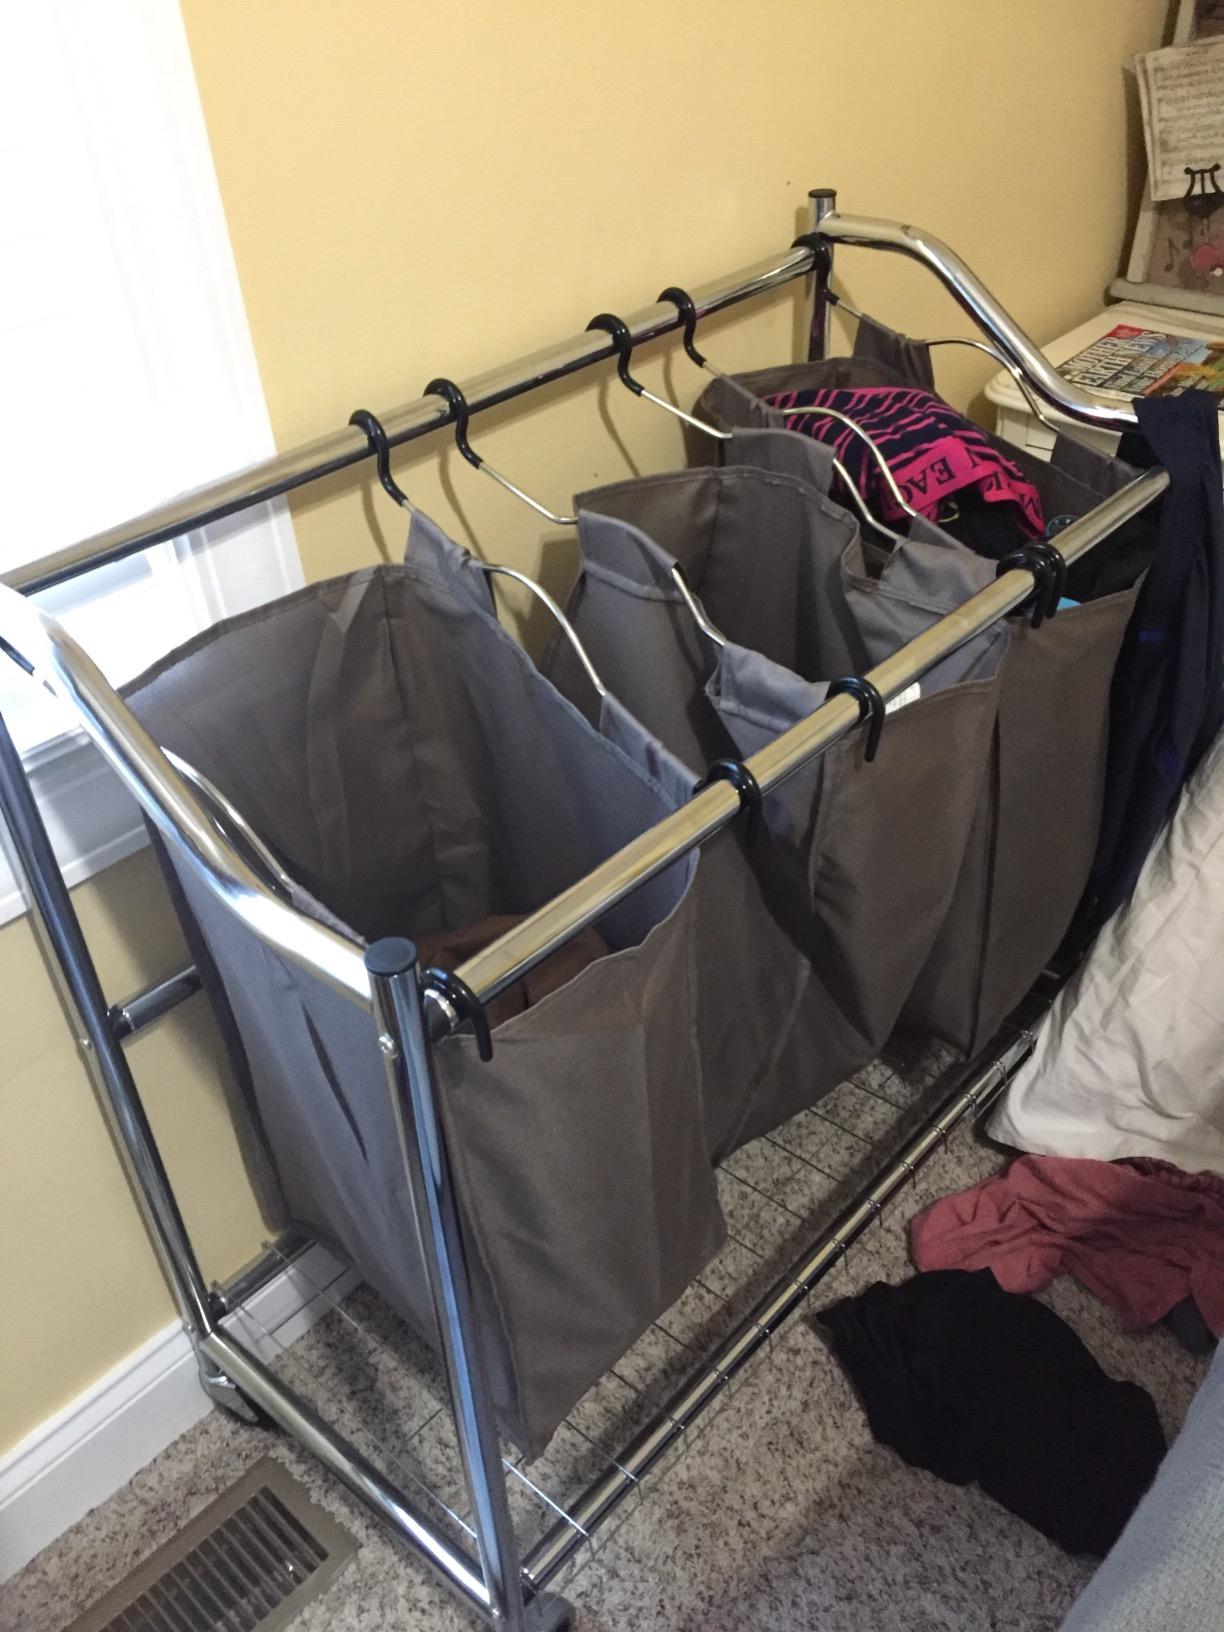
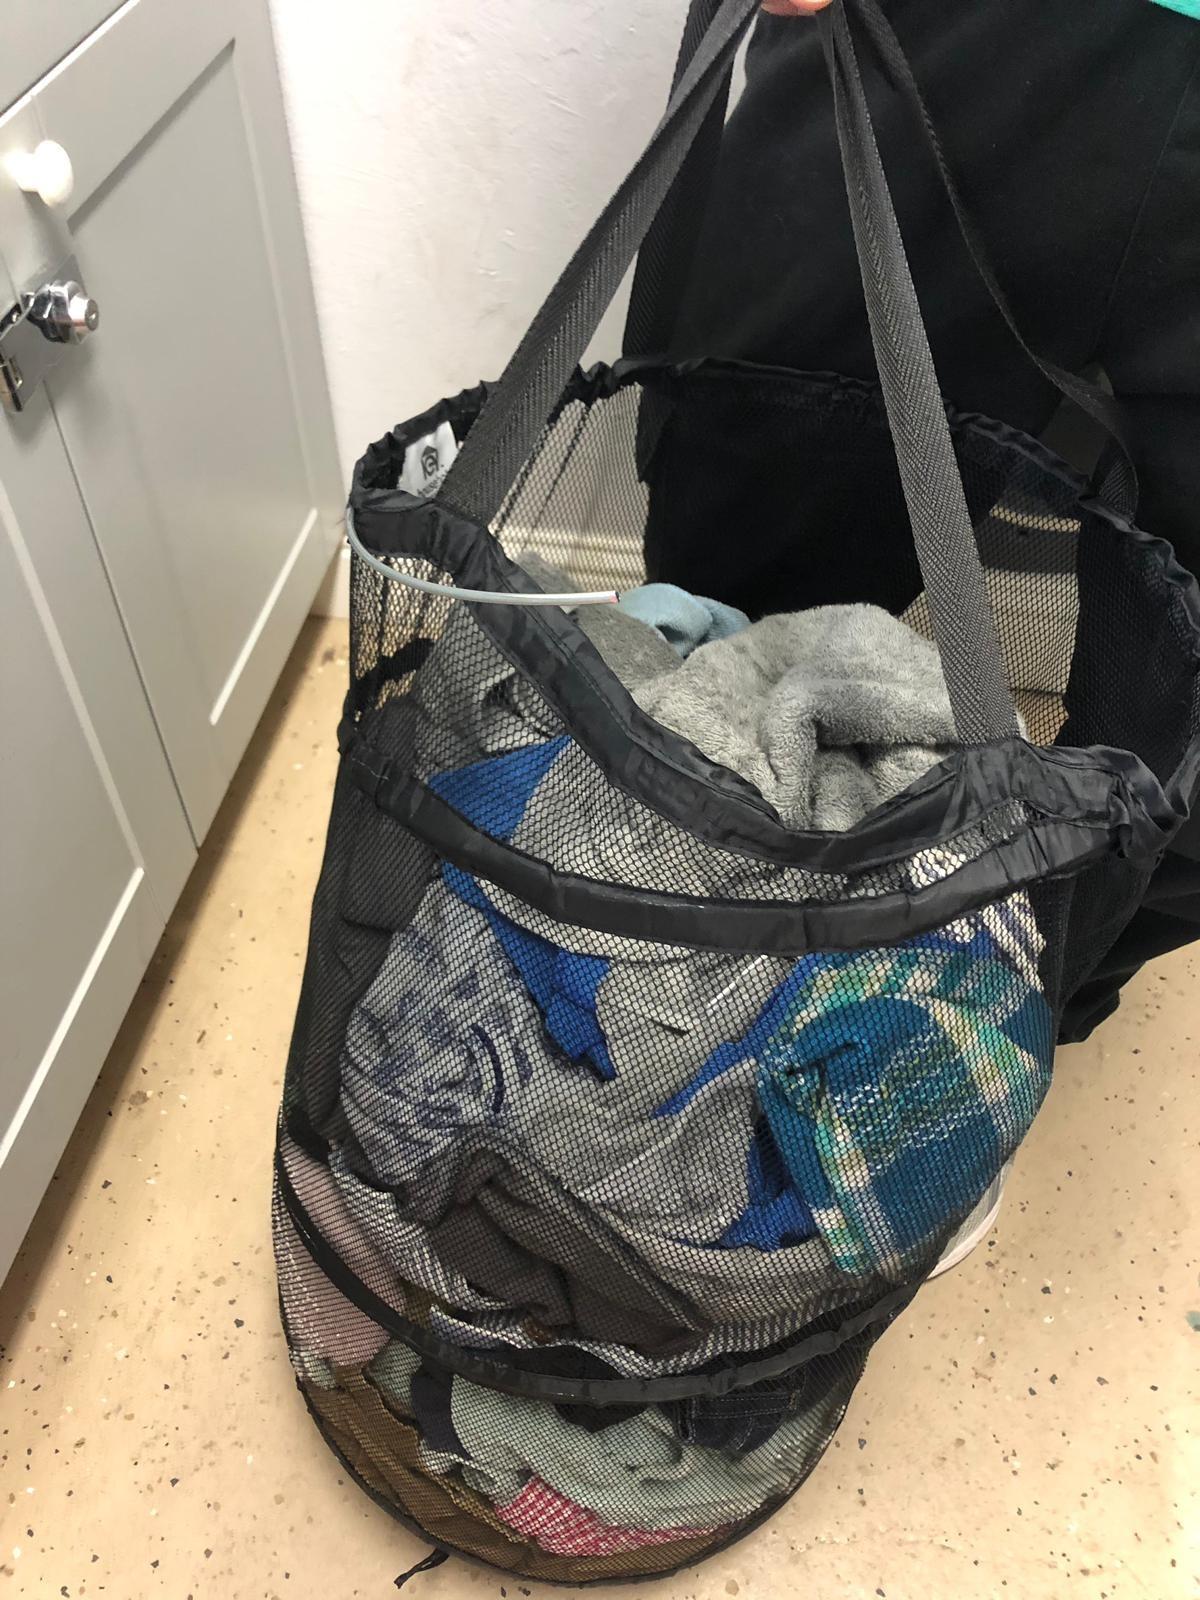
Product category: items_hamper
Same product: no